Pedal pushers

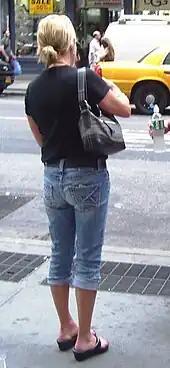
A woman wearing denim pedal pushers on Broadway in SoHo, New York City (Summer 2011)

Pedal pushers are calf-length trousers that were popular during the 1950s and the early 1960s. First seen as knickerbockers or "knickers", they were baggy trousers that extended to or just below the knee and were most commonly fastened with either a button or a buckle. Knickerbockers were initially worn by men in the late 19th century and over time became part of women's fashion. Often cuffed and worn tight to the skin, they are related in style to capri pants, and are sometimes referred to as "clam diggers". The name "pedal pushers" originated from the style originally worn by cyclists, because long pants can catch in bicycle chains, but the style quickly became identified with teenage girls.